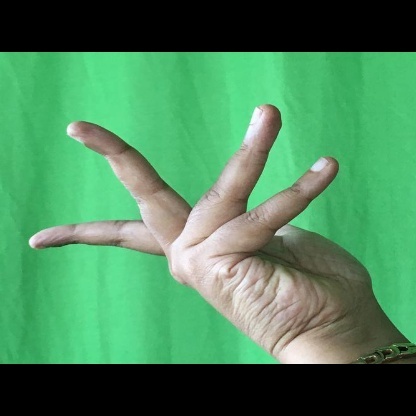
Mudra: Alapadmam